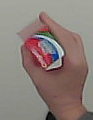
Product: colgate_toothpaste